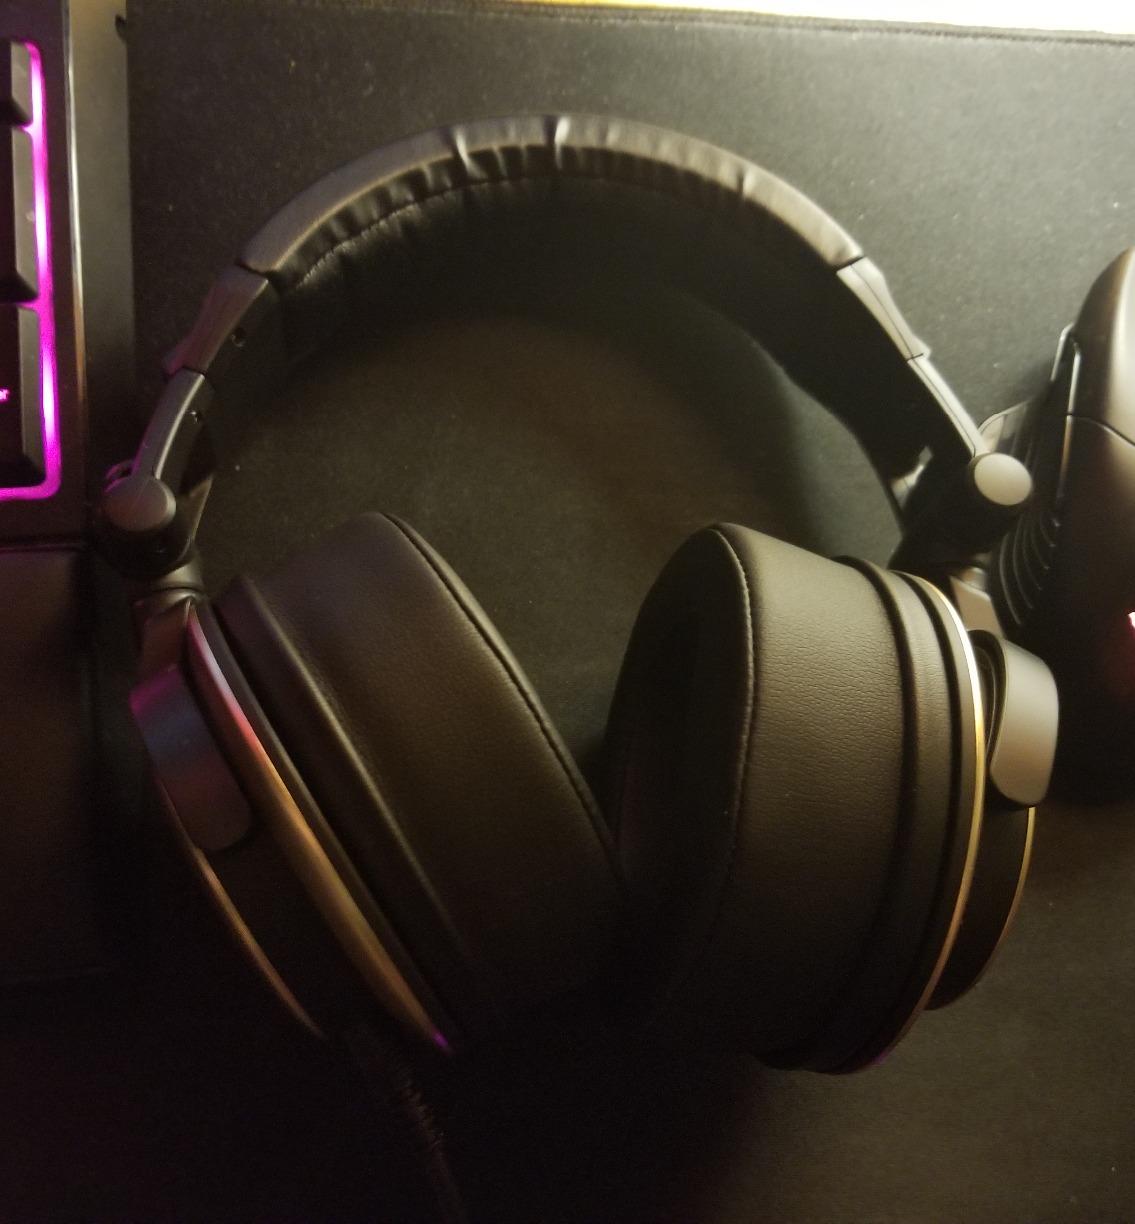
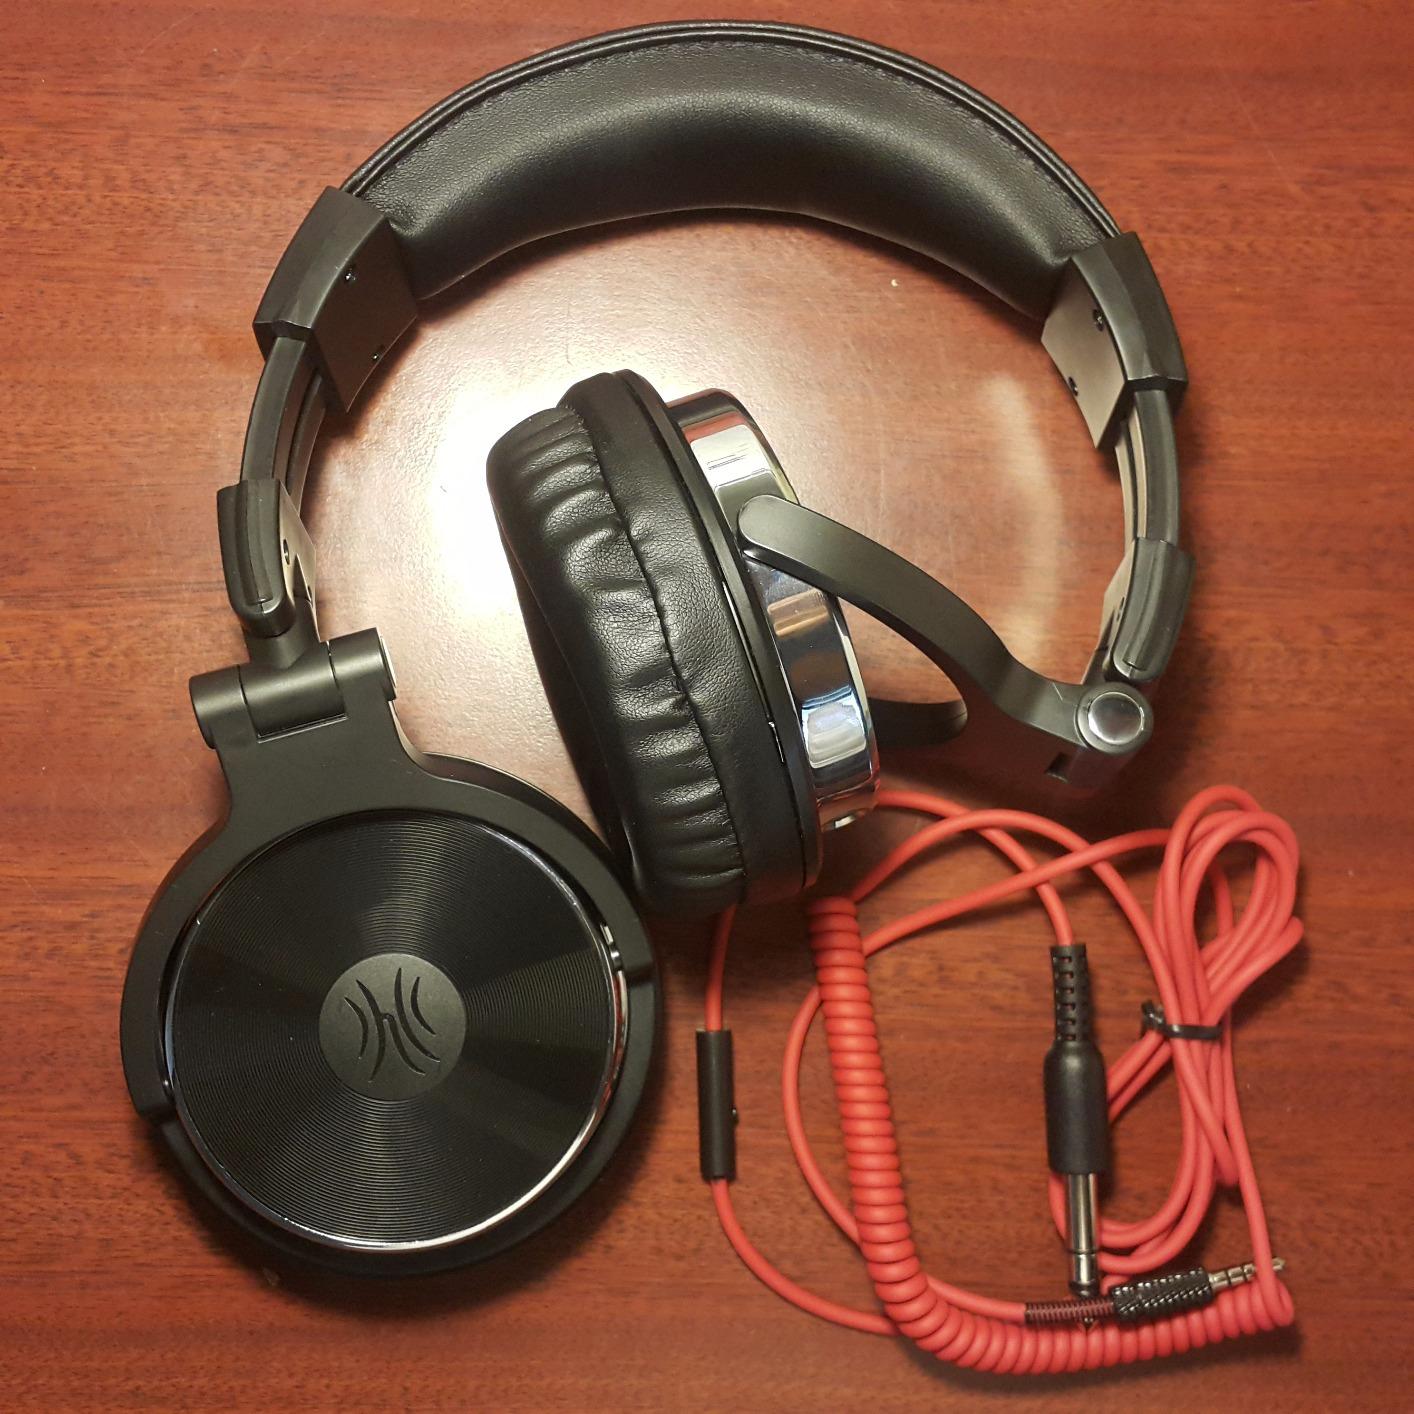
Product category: headphones
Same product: no